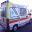
Label: ambulance